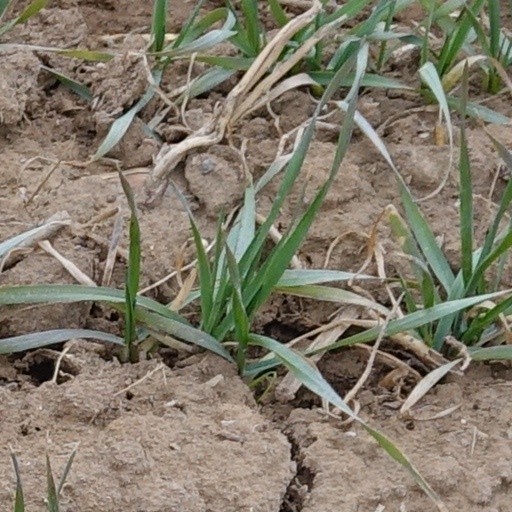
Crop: wheat